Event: Nepal Earthquake
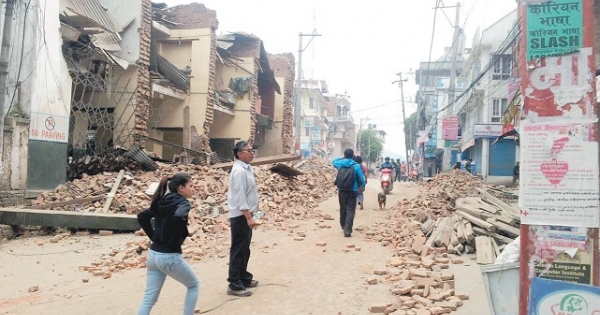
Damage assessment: damage